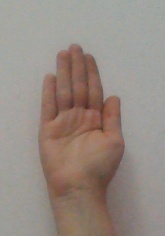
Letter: seen